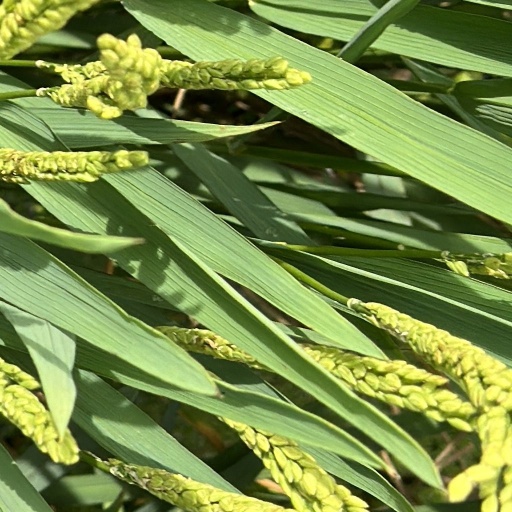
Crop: rice